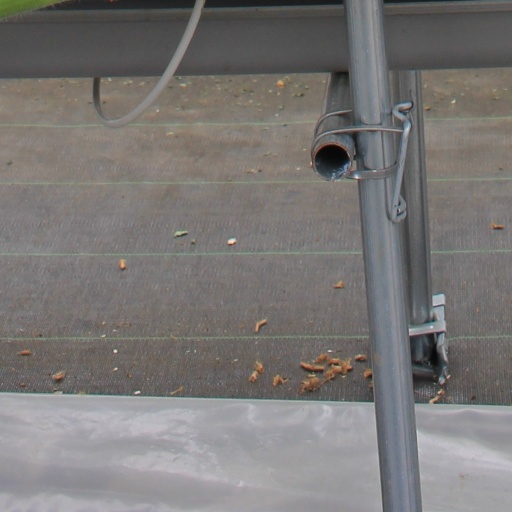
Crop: tomato